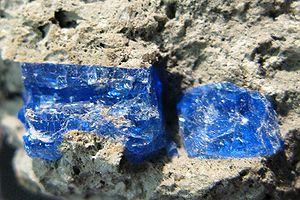
L’haüyne, est une espèce minérale du groupe des silicates sous-groupe des tectosilicates, de la famille des feldspathoïdes, de formule Na₆Ca₂Al₆Si₆O₂₄(SO₄)₂ avec des traces de : Fe, Mg, K, C.